UltraViolet (website)

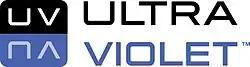
UltraViolet logo

UltraViolet was a cloud-based digital rights locker for films and television programs that allowed consumers to store proofs-of-purchase of licensed content in an account to enable playback on different devices using multiple applications from several different streaming services. UltraViolet also allowed users to share access to their library with up to five additional people. UltraViolet was deployed by the Digital Entertainment Content Ecosystem (DECE), an alliance of 85 companies that included film studios, retailers, consumer electronics manufacturers, cable television companies, internet service providers (ISPs), internet hosting vendors, and other systems and security vendors, with the notable exceptions of Walt Disney Studios, Google, Amazon, MGM, and Apple.